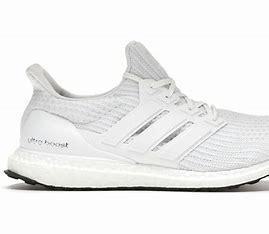
Brand: Adidas
Model: Ultra Boost 4